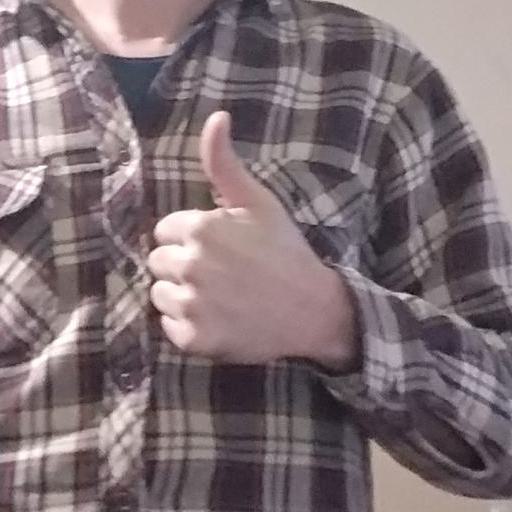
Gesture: like